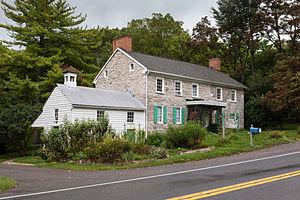
Woodbury Township est un township, situé dans le comté de Blair, en Pennsylvanie, aux États-Unis. En 2010, il comptait une population de 1 693 habitants.